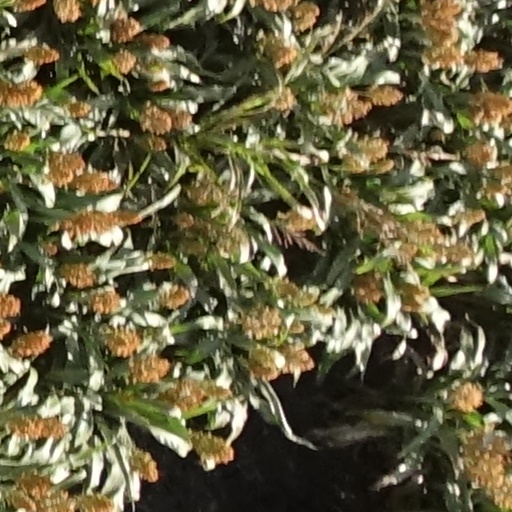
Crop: sorghum